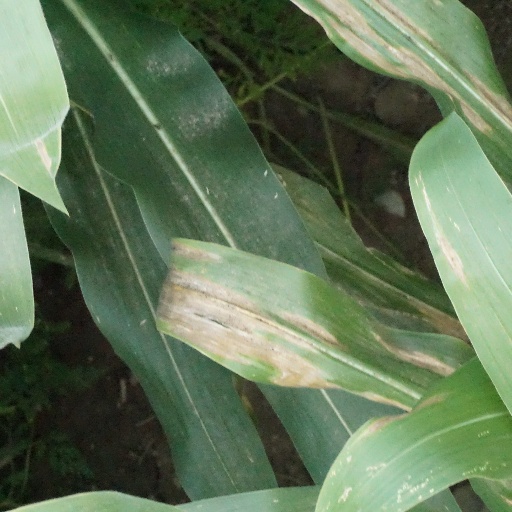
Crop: maize; corn